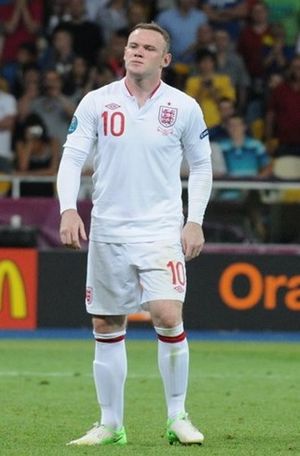
Wayne Rooney
Wayne Rooney i landsholdsdragten i kamp mod Italien under EM 2012.
Wayne Mark Rooney er en engelsk fodboldspiller, som i øjeblikket spiller for den engelske EFL Championship klub Derby County, i hvilken han også fungerer som spillende assistenttræner. Wayne Rooney repræsenterer også det engelske landshold, hvor han med sit 50. mål i en kamp mod Schweiz 8. september 2015 satte ny engelsk landskamprekord for flest scorede mål og derved overhalede Sir Bobby Charlton.